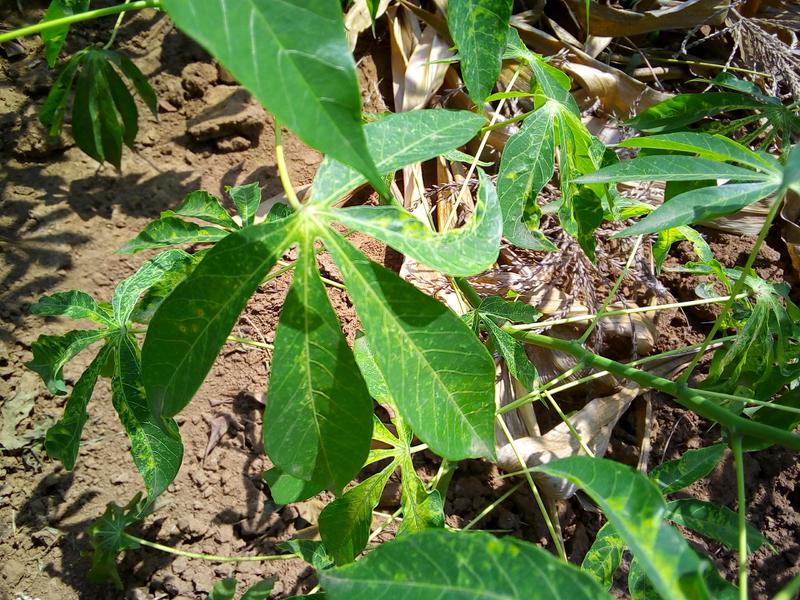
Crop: cassava
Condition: green_mottle